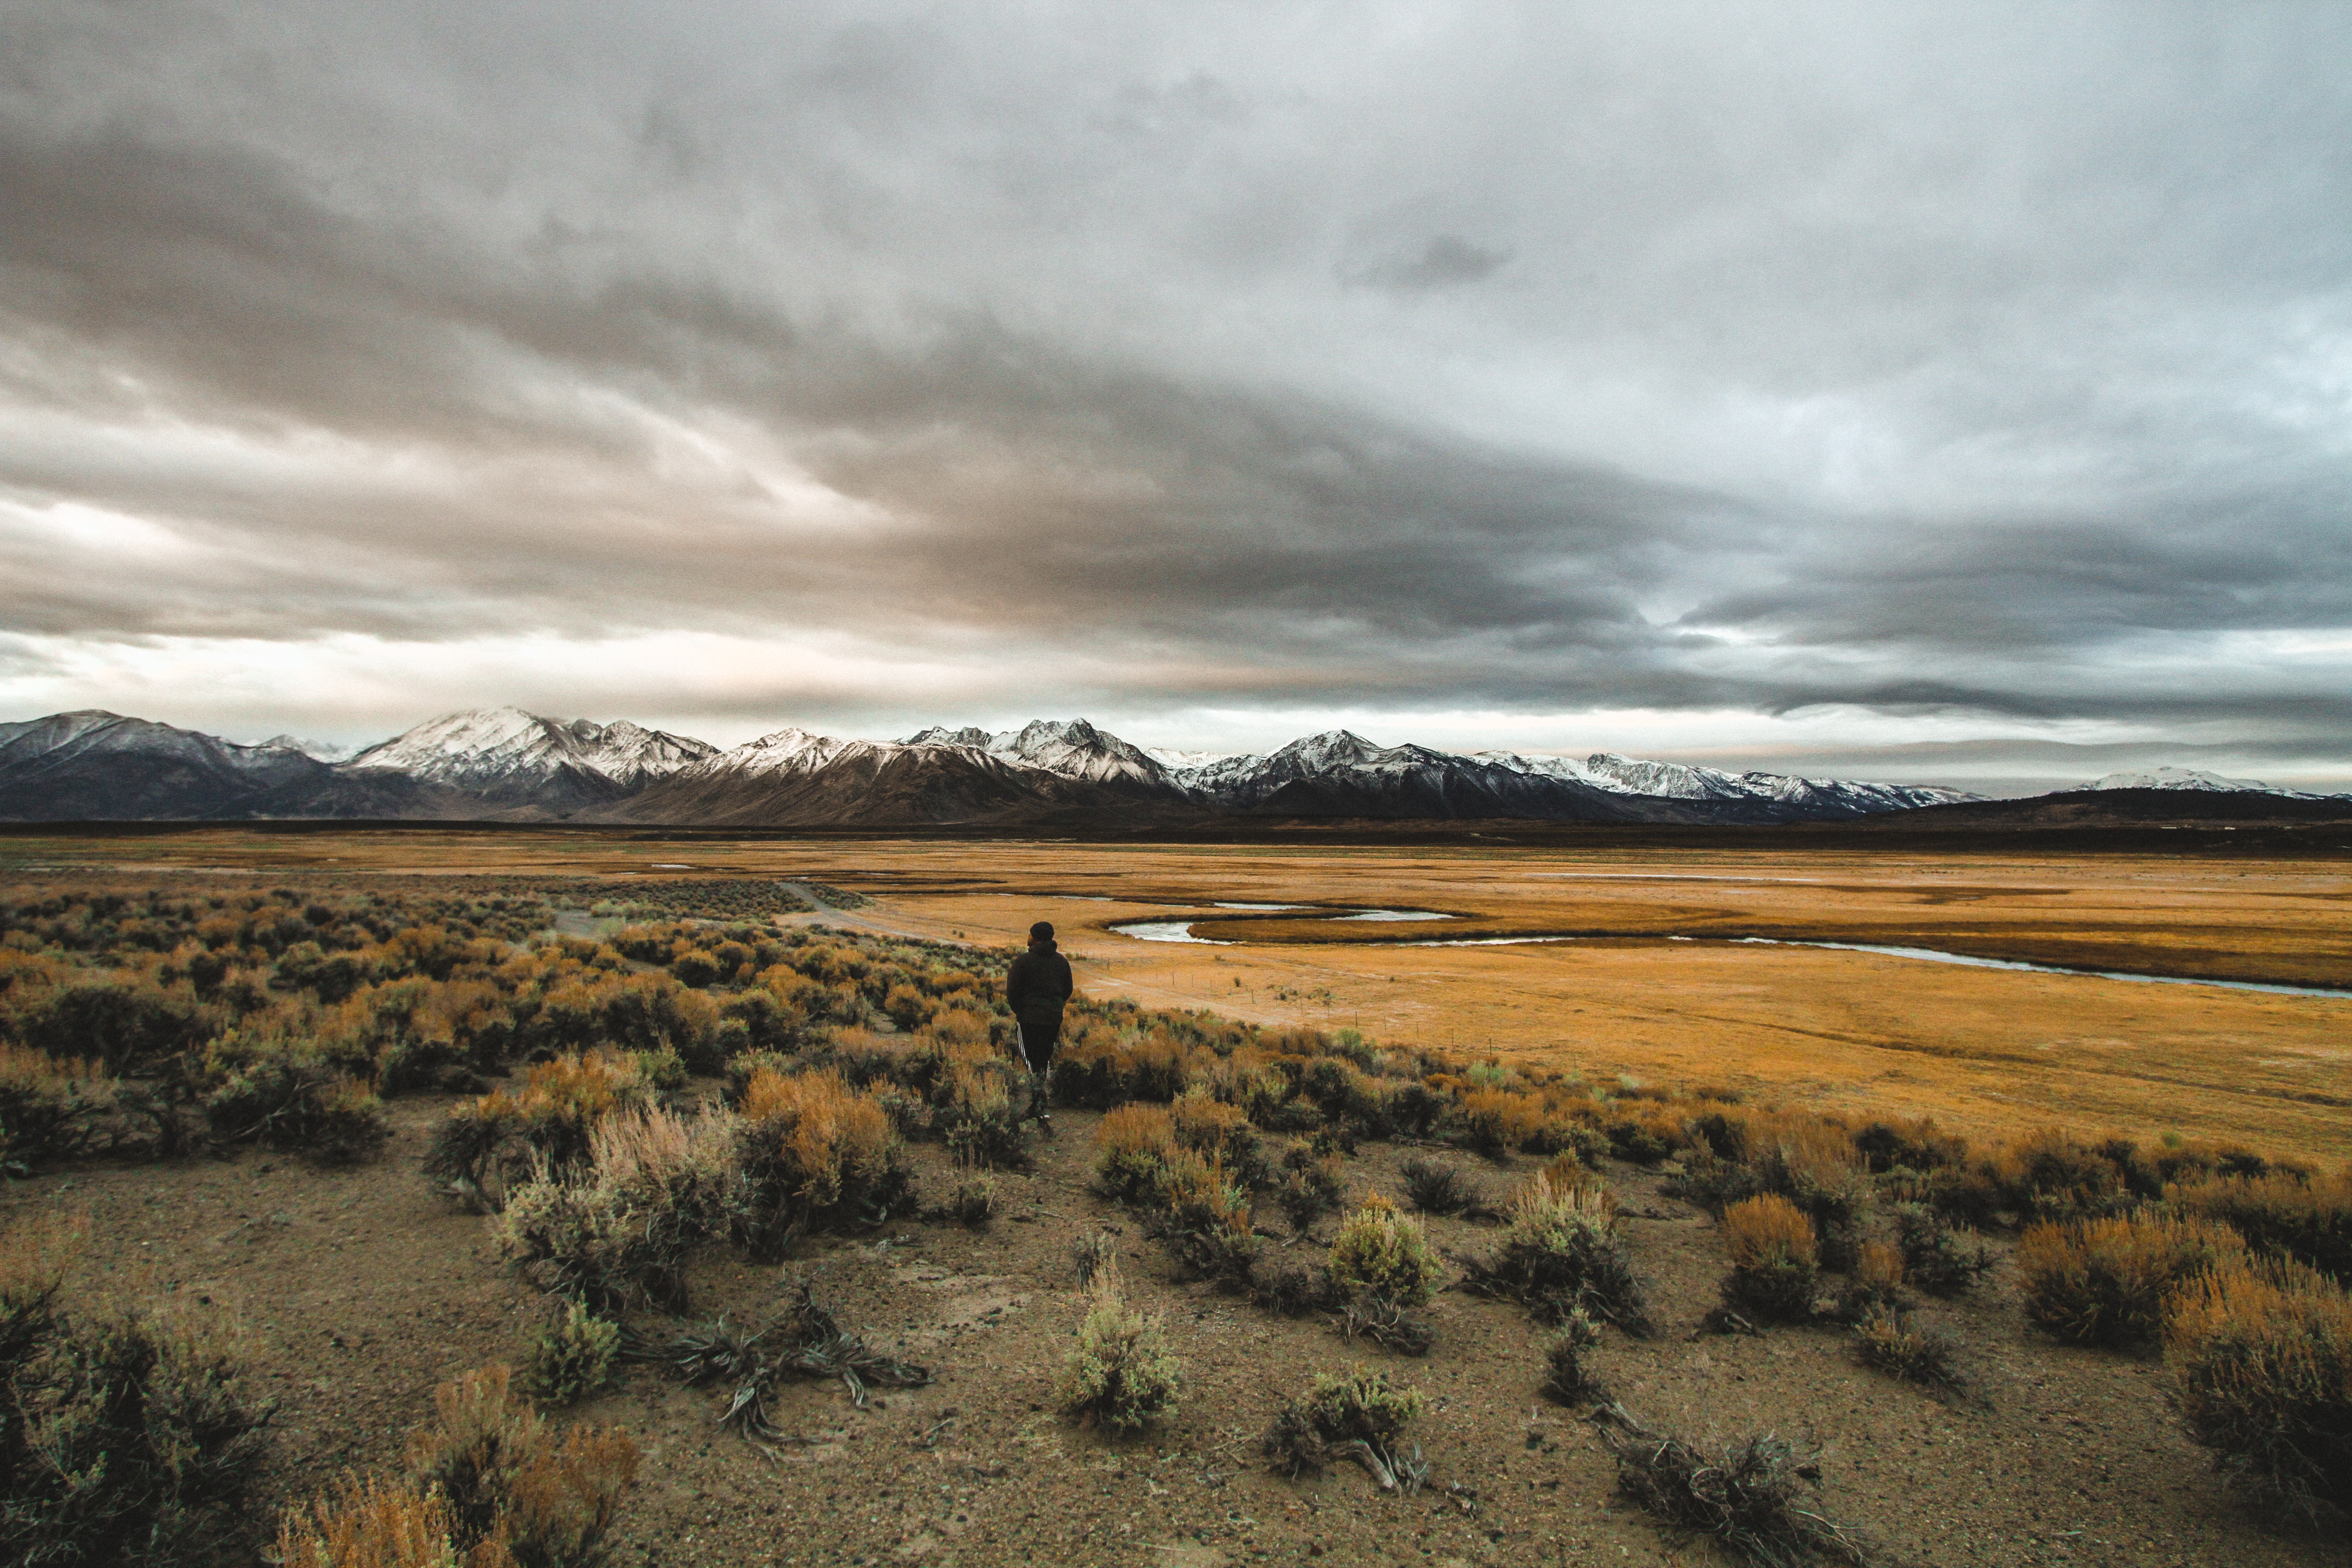
landscape, horizon, wilderness, mountain, cloud, sky, field, prairie, countryside, morning, hill, valley, standing, rural, weather, savanna, plain, perosn, grassland, badlands, wetland, plateau, fell, habitat, loch, ecosystem, tundra, steppe, rural area, natural environment, geographical feature, atmospheric phenomenon, ecoregion